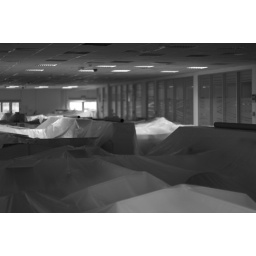
Our office was covered in plastic so they could test the roof for leaks.